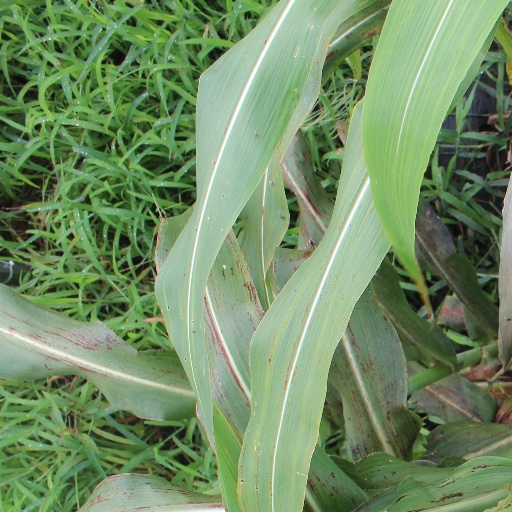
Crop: sorghum